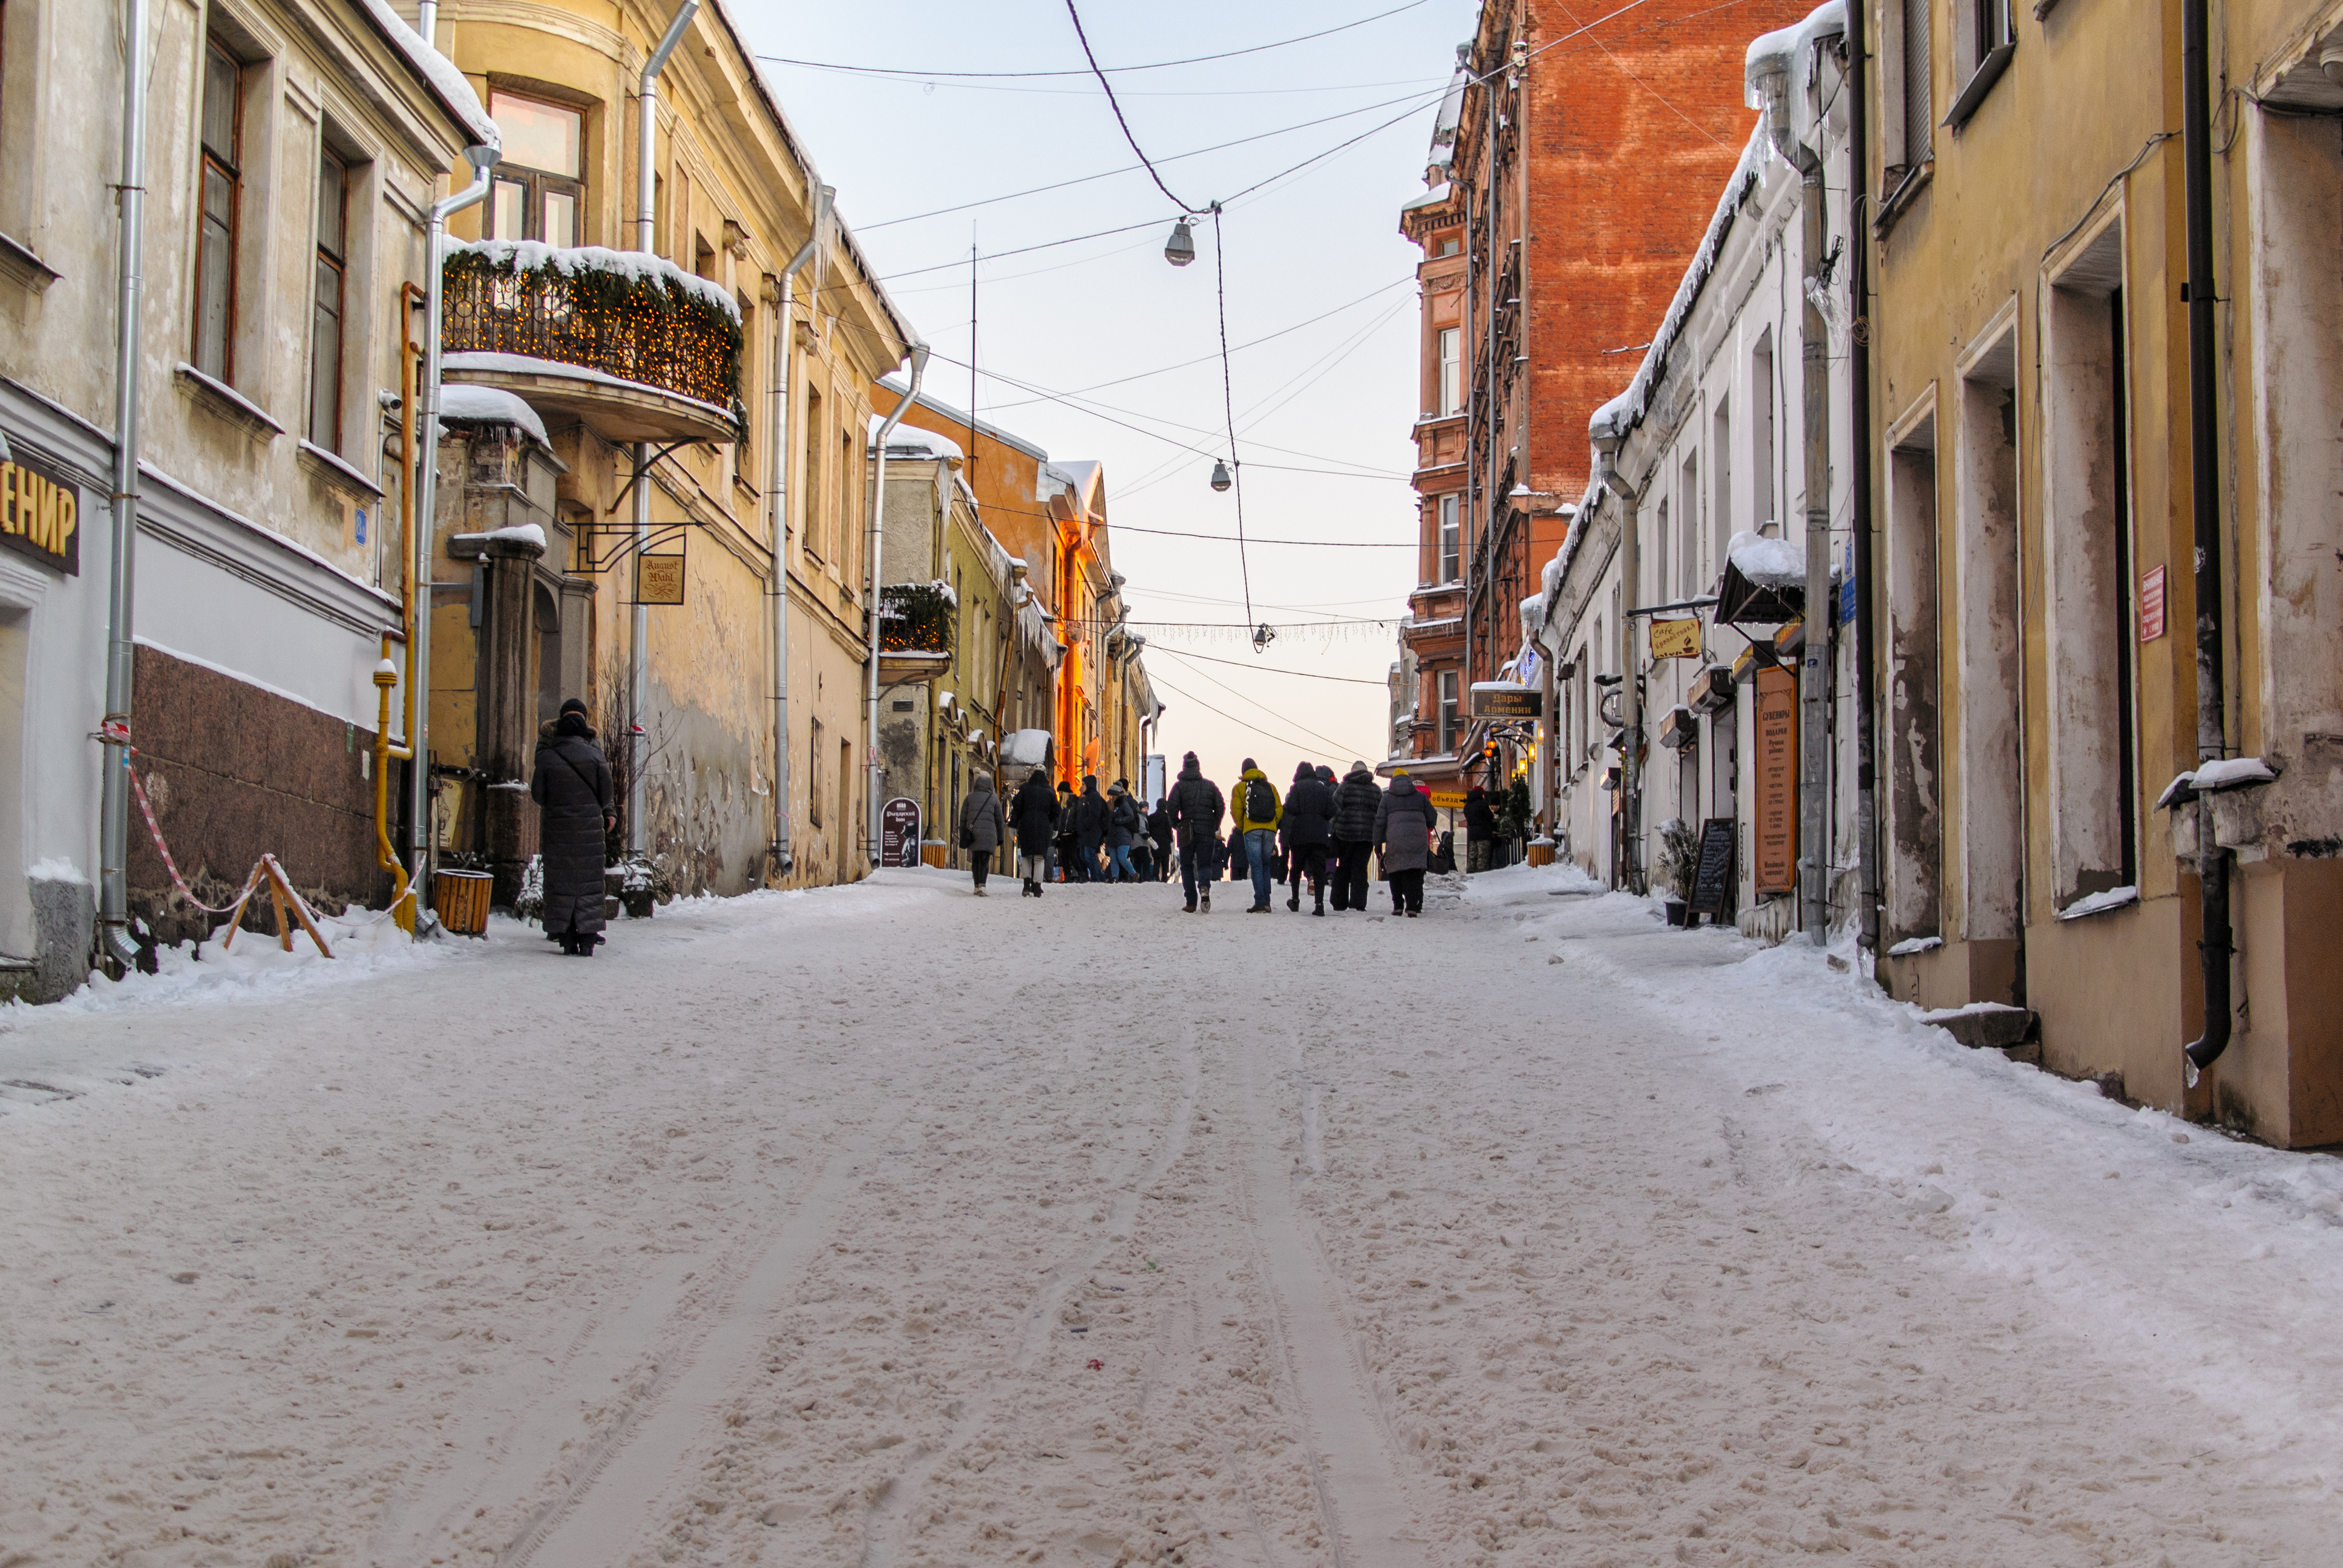
images, building, sky, window, snow, road surface, flooring, neighbourhood, thoroughfare, freezing, house, alley, road, residential area, city, facade, pedestrian, lane, winter, sidewalk, mixed use, street light, urban design, event, cobblestone, electricity, street, travel, downtown, nonbuilding structure, tourism, precipitation, evening, tree, fun, electrical supply, walkway, vacation